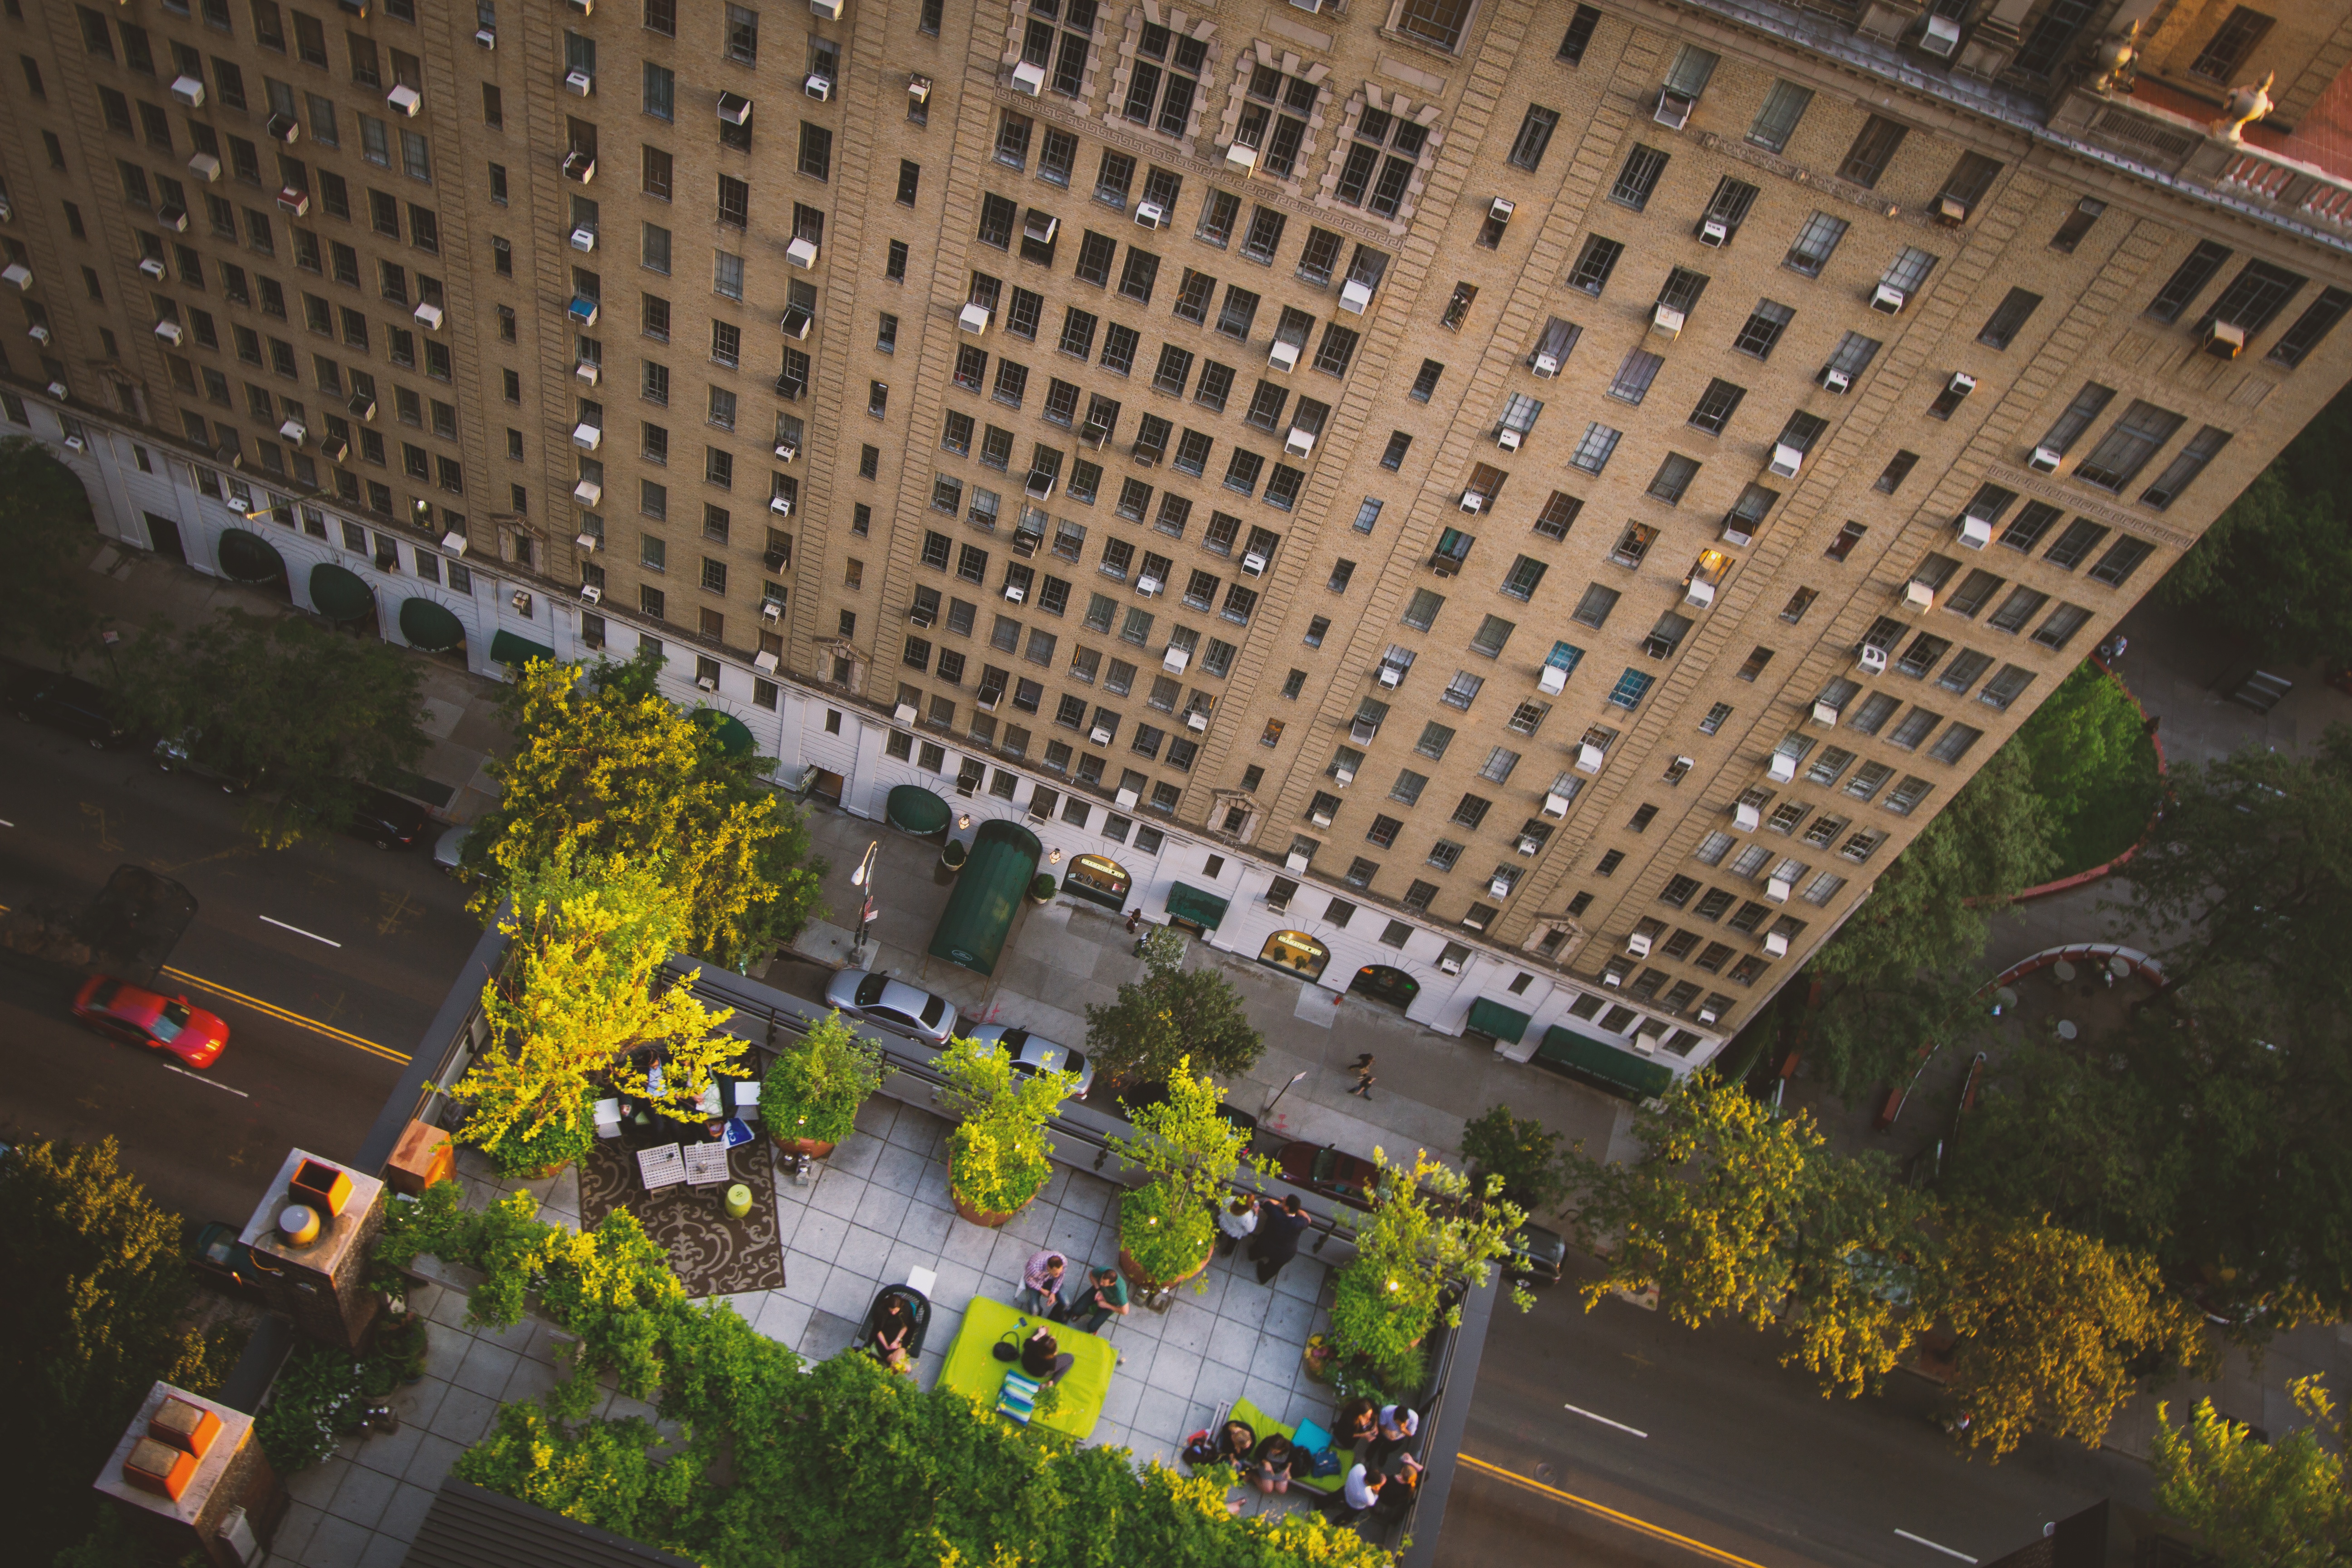
tree, street, car, building, city, skyscraper, downtown, stadium, looking down, arena, screenshot, neighbourhood, aerial photography, urban area, residential area, metropolitan area, sport venue